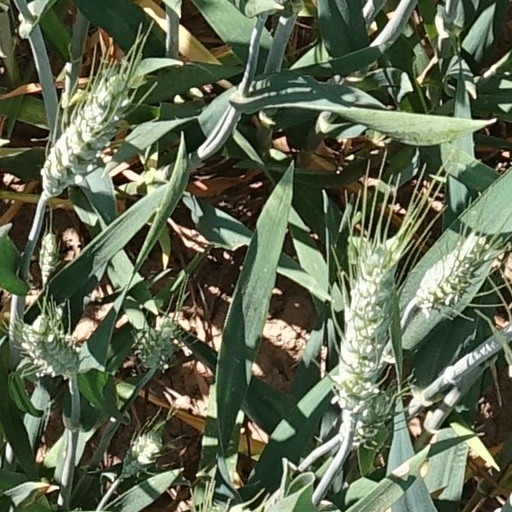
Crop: wheat